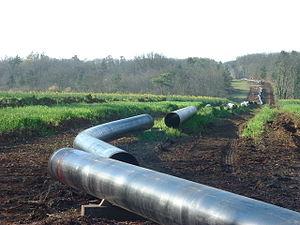
Le secteur économique de l'énergie en France comprend la production locale et l'importation d'énergie primaire, leur transformation en énergies secondaires et le transport et la distribution d'énergie jusqu'au consommateur final. Le secteur de l'énergie représentait 2,0 % du PIB français en 2015, et la facture énergétique 1,8 % du PIB.